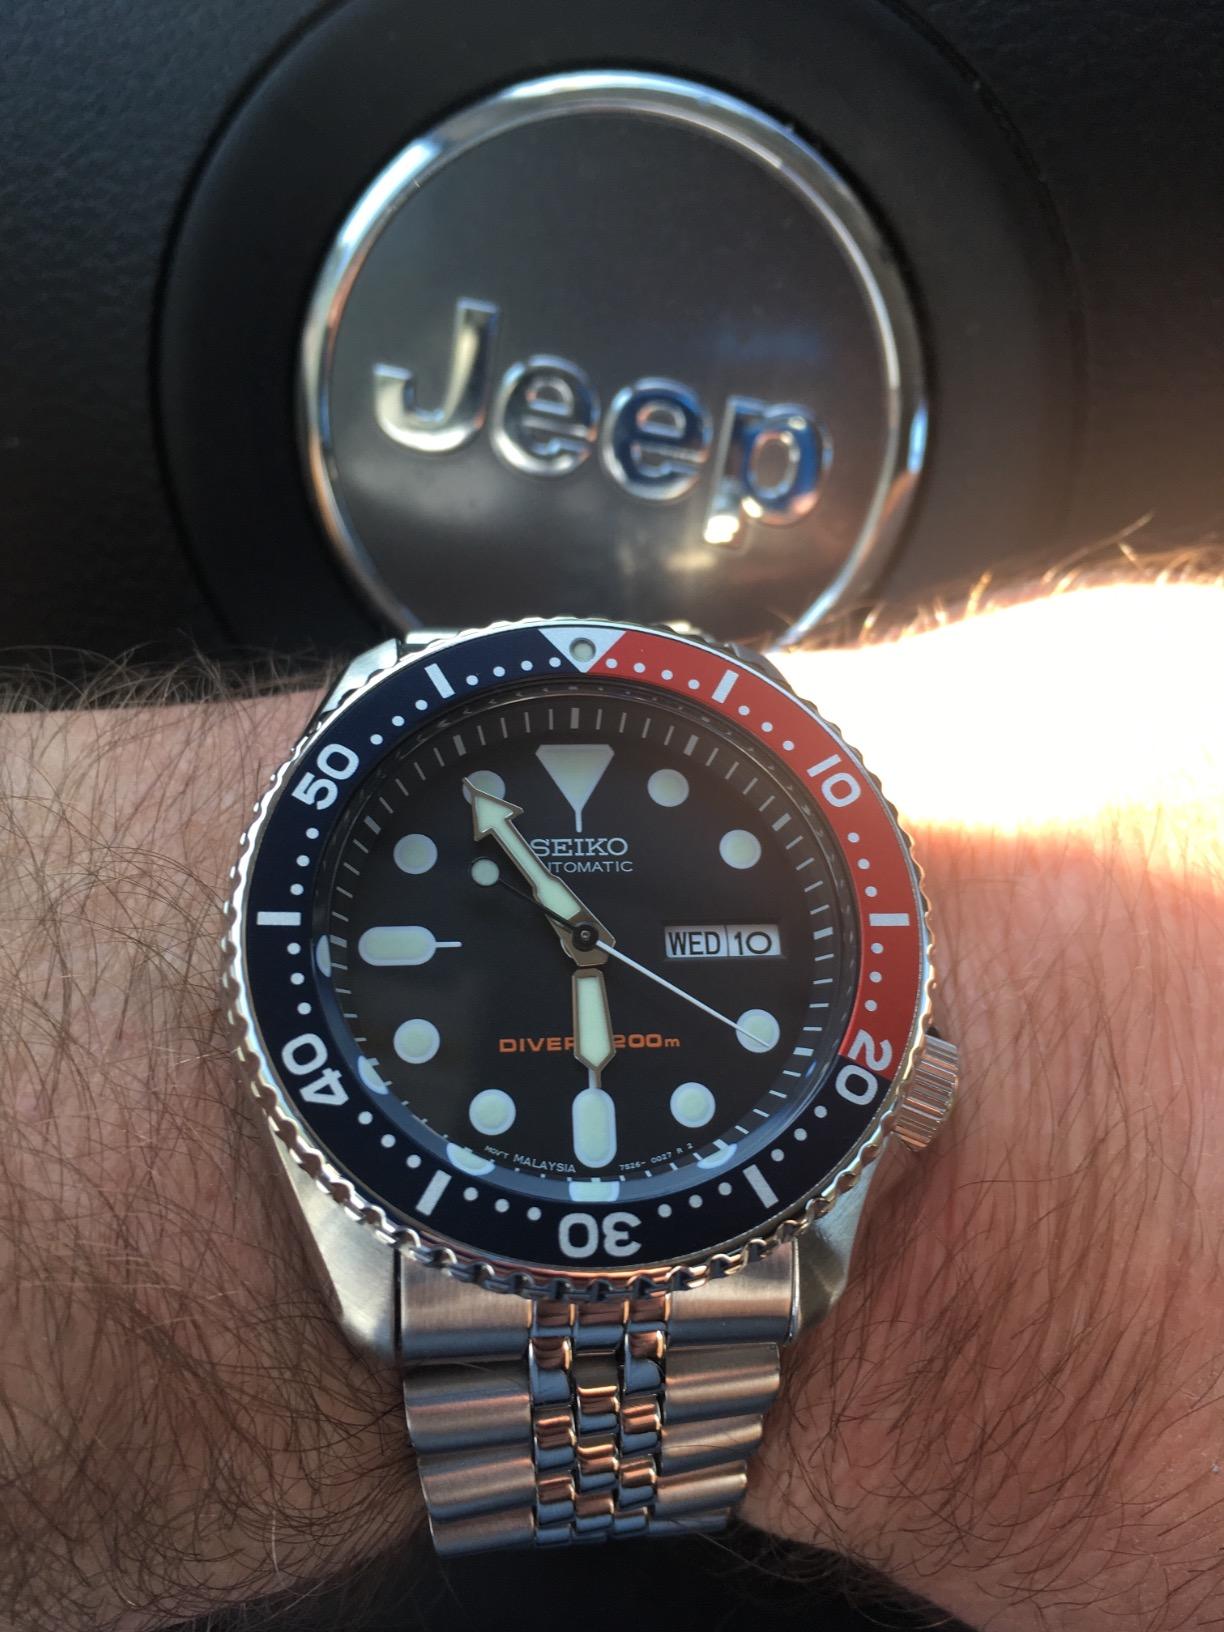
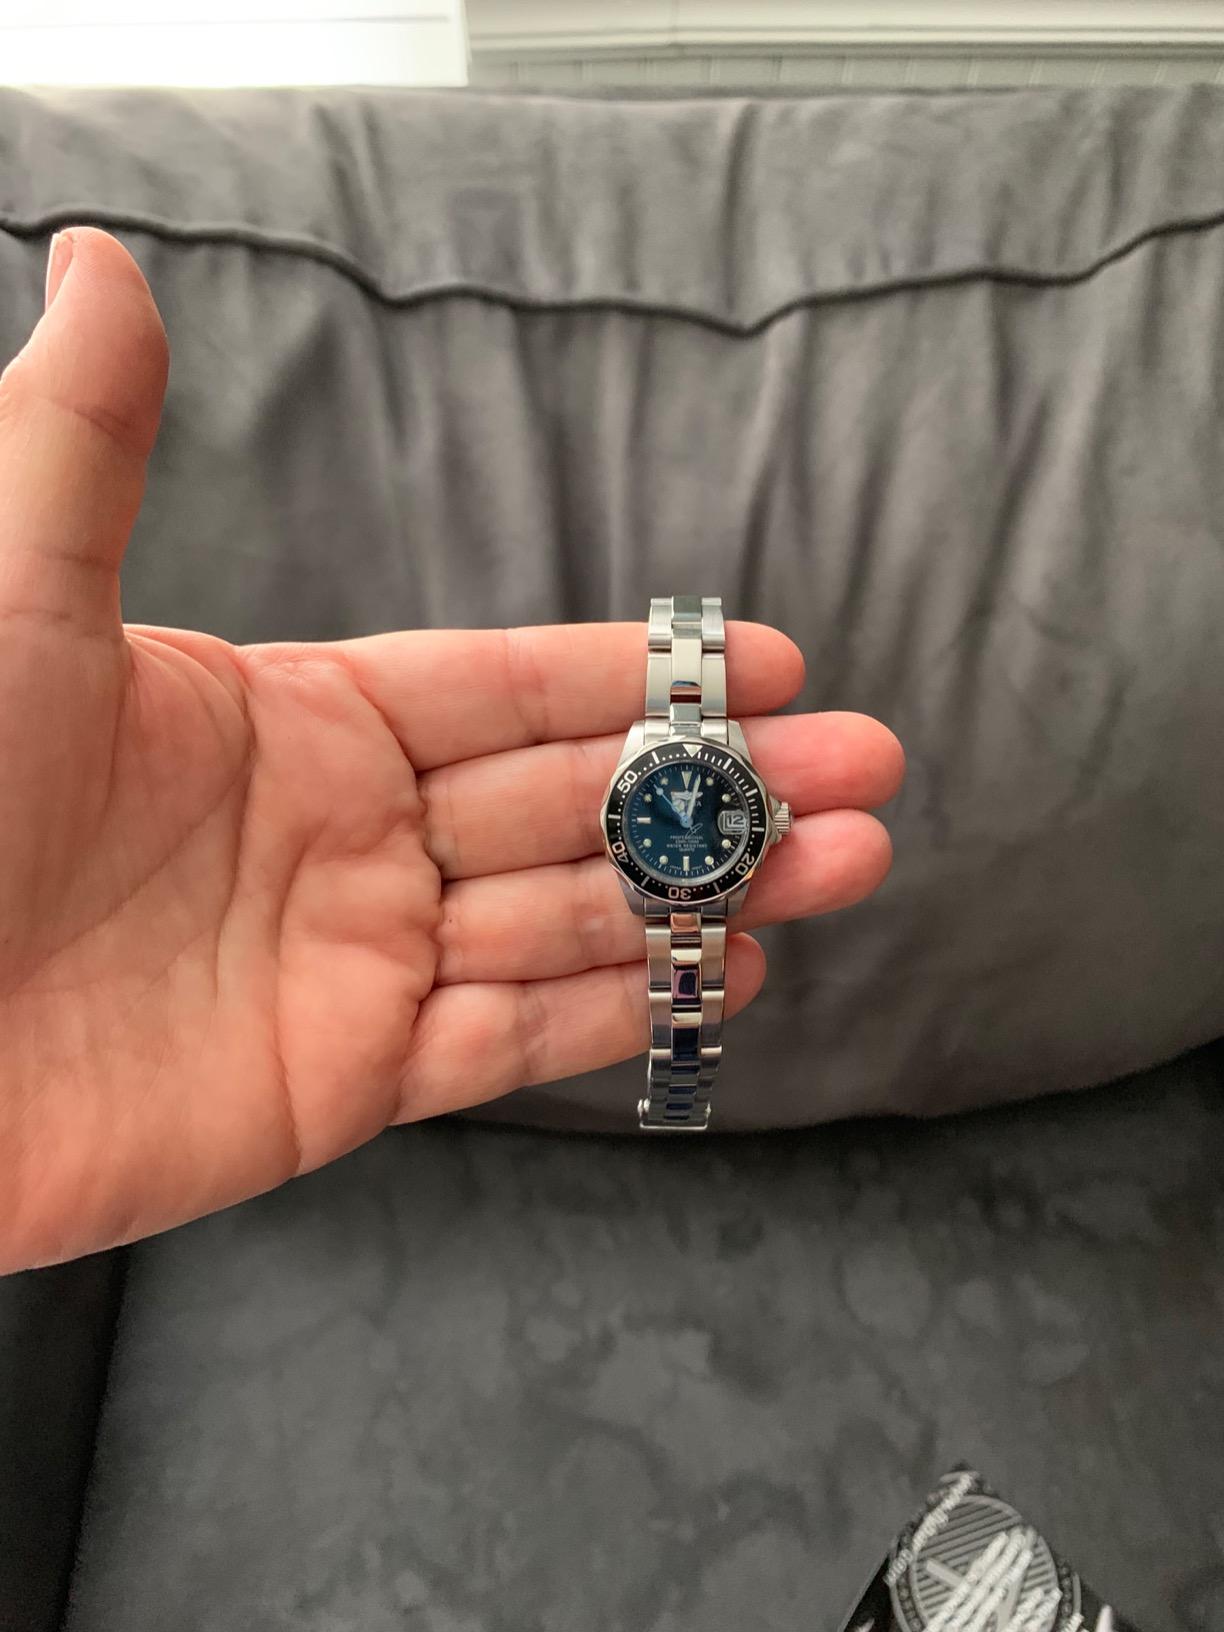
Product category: accessories_watch
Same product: no